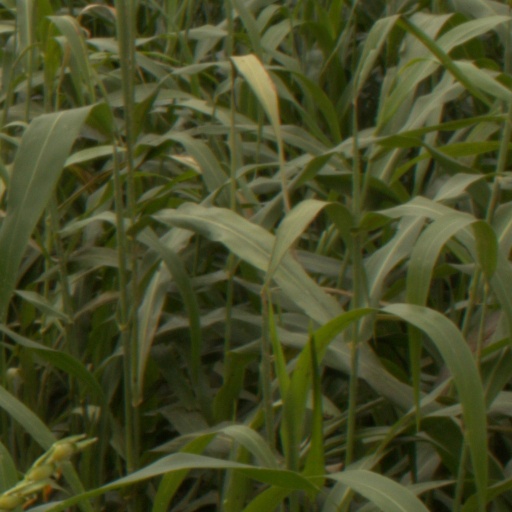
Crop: sorghum